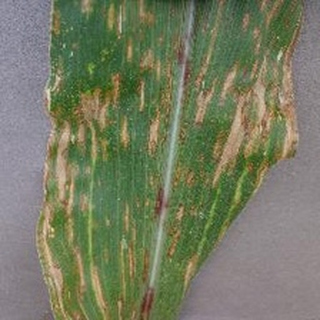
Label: corn_gray_leaf_spot